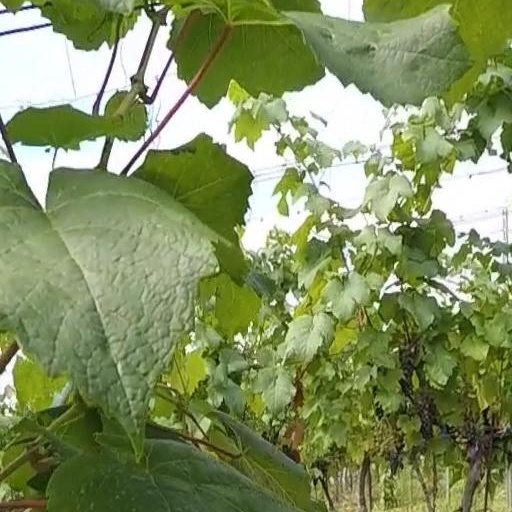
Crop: grape